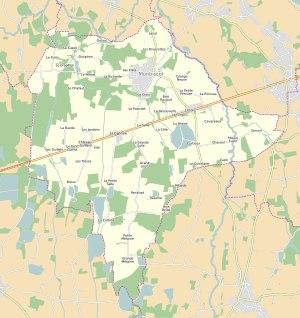
Montracol est une commune française, située dans le département de l'Ain en région Auvergne-Rhône-Alpes.